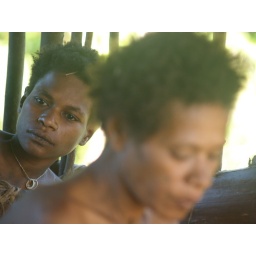
Kombai. These people live in tree houses in the forests to the south of the mountains in West Papua.